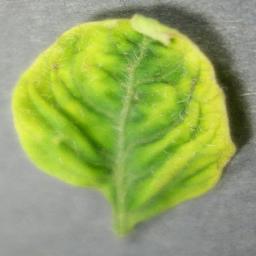
Label: Tomato___Tomato_Yellow_Leaf_Curl_Virus